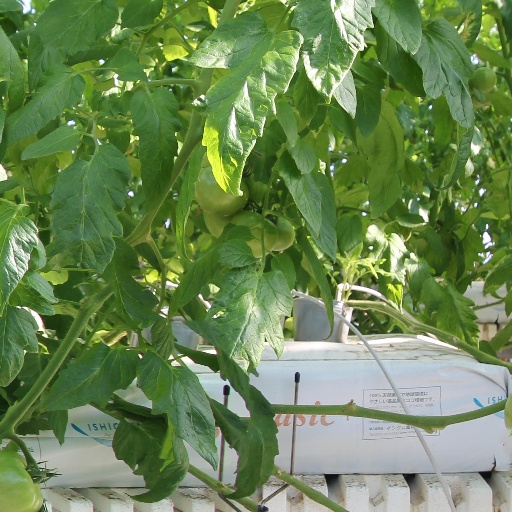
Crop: tomato